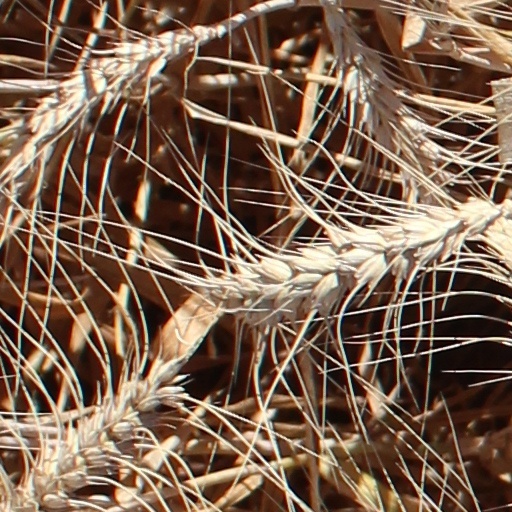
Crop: wheat